Dumbo, Brooklyn

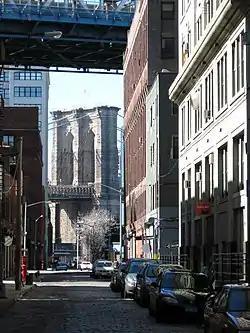
Plymouth Street, DUMBO Industrial District, March 2008

Dumbo (or DUMBO, an acronym for Down Under the Manhattan Bridge Overpass) is a neighborhood in the New York City borough of Brooklyn. It encompasses two sections: one situated between the Manhattan and Brooklyn Bridges, which connect Brooklyn to Manhattan across the East River, and another extending eastward from the Manhattan Bridge to the Vinegar Hill area. The neighborhood is bounded by Brooklyn Bridge Park to the north, the Brooklyn Bridge to the west, Brooklyn Heights to the south, and Vinegar Hill to the east. Dumbo is part of Brooklyn Community Board 2.